C. William Beales

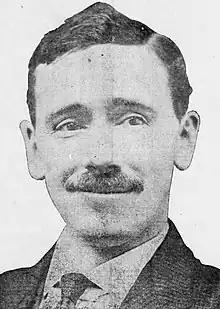
"Adams County Independent" (Littlestown, PA), May 27, 1911

Cyrus William Beales (December 16, 1877 – November 14, 1927) was a Republican member of the U.S. House of Representatives from Pennsylvania.